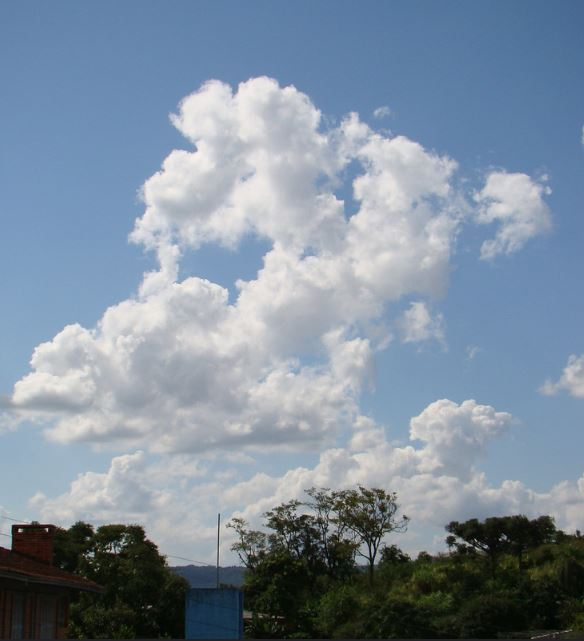
Fire: no
Smoke: no